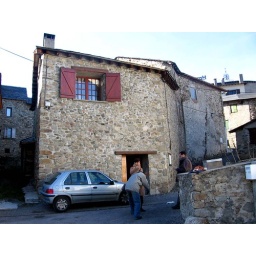
our house in the middle of our street